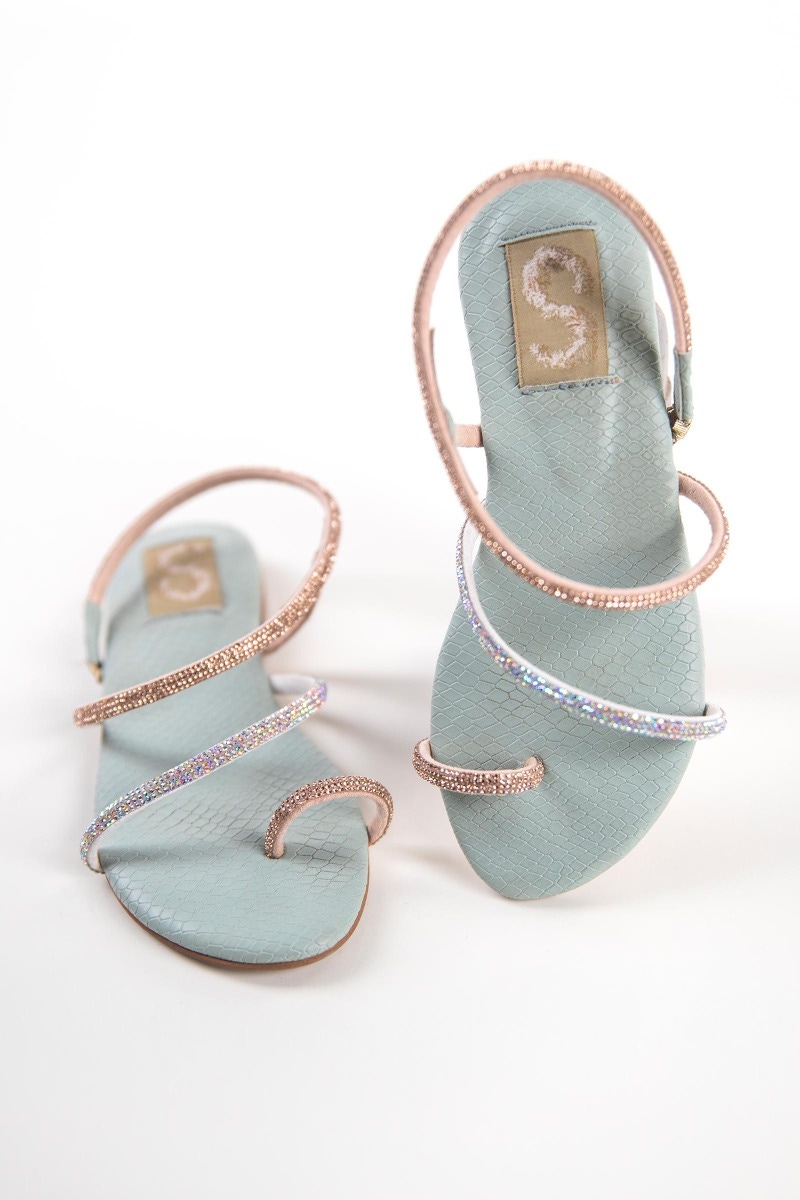
blue multi crystal embellished sandal